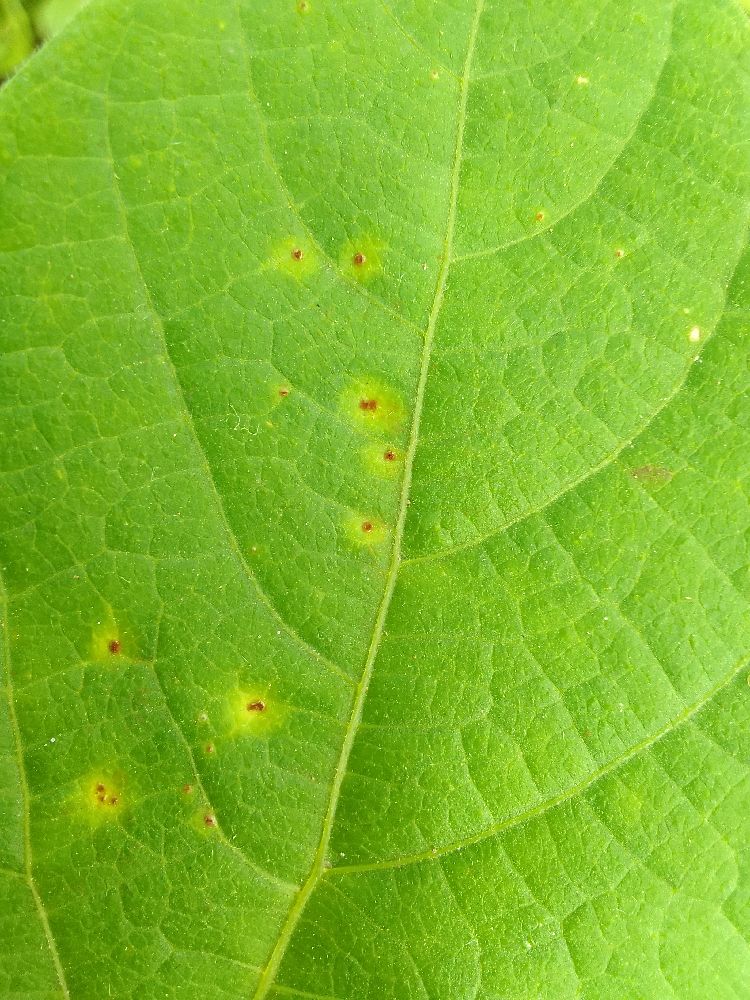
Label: rust